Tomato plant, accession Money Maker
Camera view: tilt-top (135 deg); turntable rotation: 240 degrees
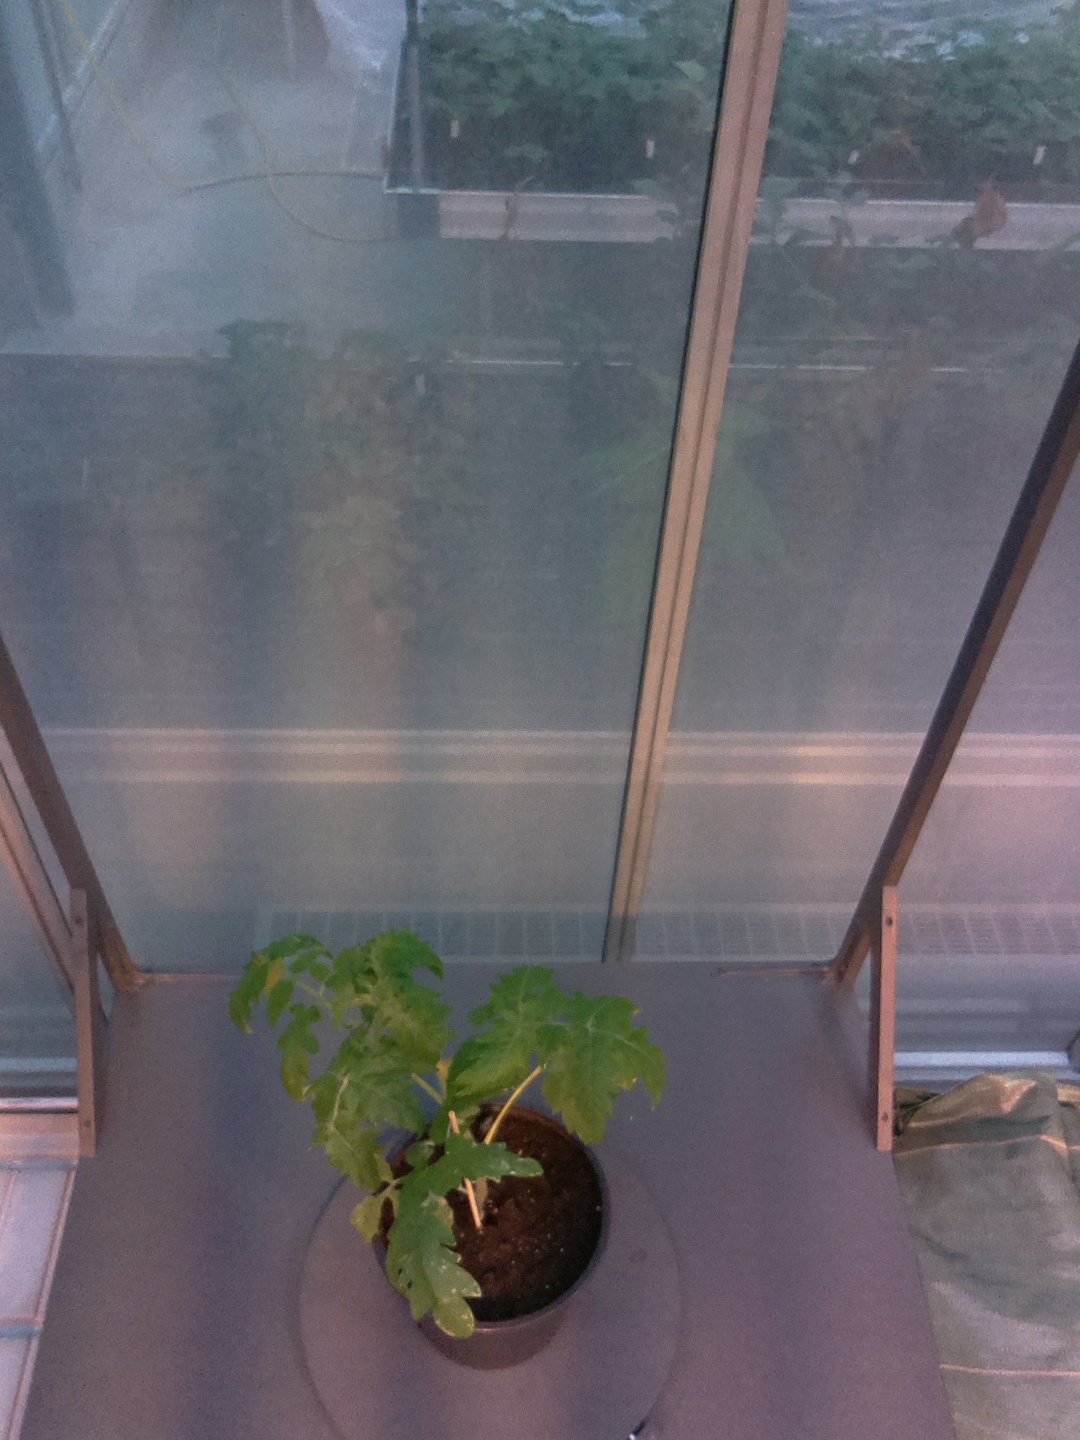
BBCH growth stage 13: 6 of true leaves visible